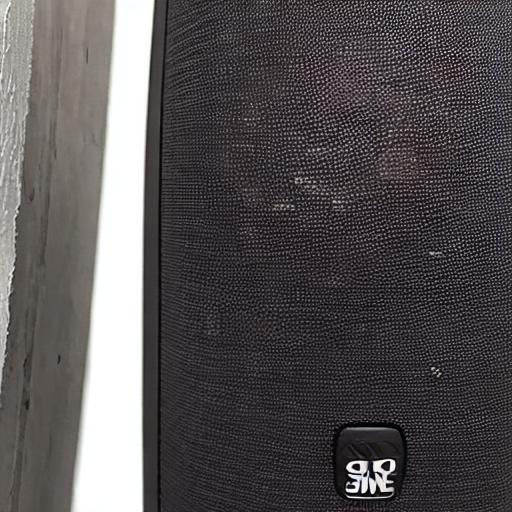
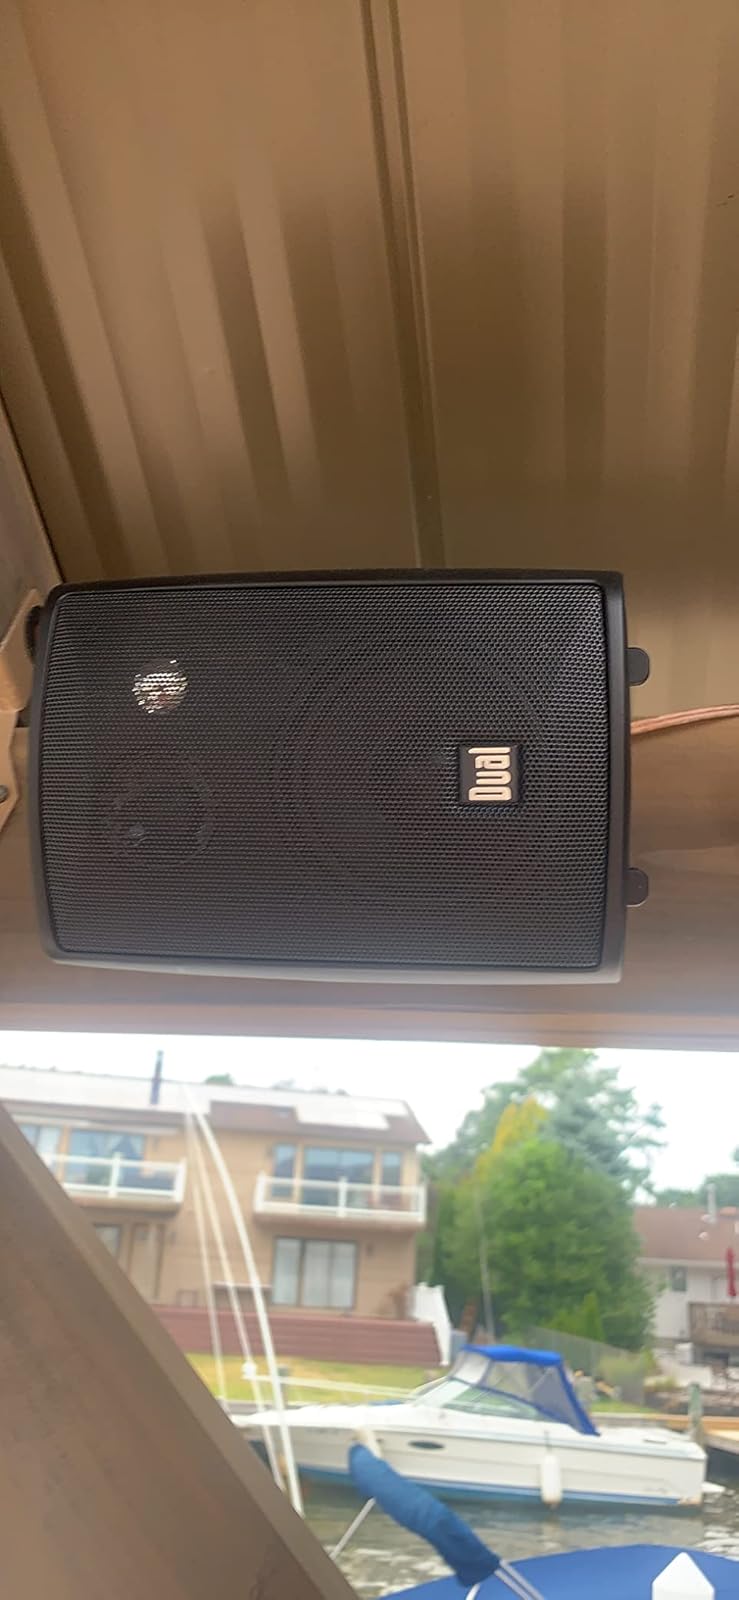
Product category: speaker
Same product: no